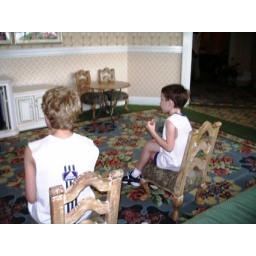
A few children use the child-sized chairs for watching television (television not shown in this photo).